Lance Archer

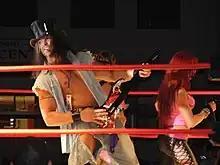
Hoyt in The Rock 'n Rave Infection with Christy Hemme

After Killings was given a new program, Hoyt started teaming up with the Voodoo Kin Mafia (VKM). His role with the team seemed to be that of a friend and bodyguard, watching their backs during their matches, and working the occasional six-man tag team match with them on "Impact!". At Slammiversary, VKM defeated Basham and Damaja when Kip James pinned Basham, but Hoyt turned his back on VKM when Kip was about to attack Christy Hemme. He kissed Hemme after the match, thus re-establishing himself as a heel. Hoyt lost to Abyss on an episode of "Impact!" and a week after that he lost to Kip James. He then became part of a tag team managed by Hemme alongside the returning Jimmy Rave, later named The Rock 'n Rave Infection. They soon became a comedic rock band trio, with Hoyt and Rave entering the ring with "Guitar Hero" game controllers and Hemme screaming on a microphone.